Miracle Mile Shops

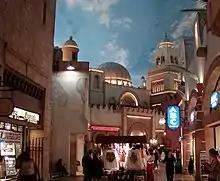
Desert Passage interior, 2004

The mall was built out in a 1.2 mile-long, circular floorplan. It includes of space, and opened with 130 stores and 14 restaurants. Notable retailers included Aveda, Clinique, Hugo Boss, Sephora, Tommy Bahama, and Z Gallerie. Desert Passage marked the Las Vegas debut for many tenants, including Build-A-Bear Workshop. The mall has 170 tenants as of 2023.